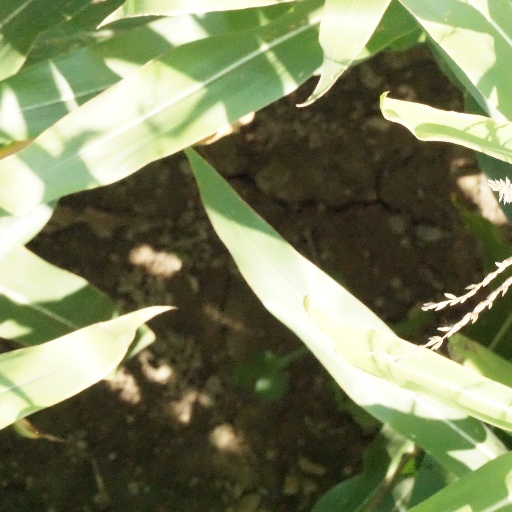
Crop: maize; corn